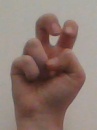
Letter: toot